27th Berlin International Film Festival

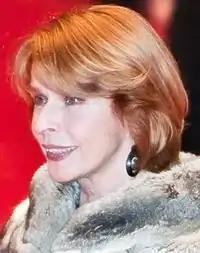
Senta Berger, Jury President

The following films were shown in the retrospective dedicated to Marlene Dietrich (Part 1):